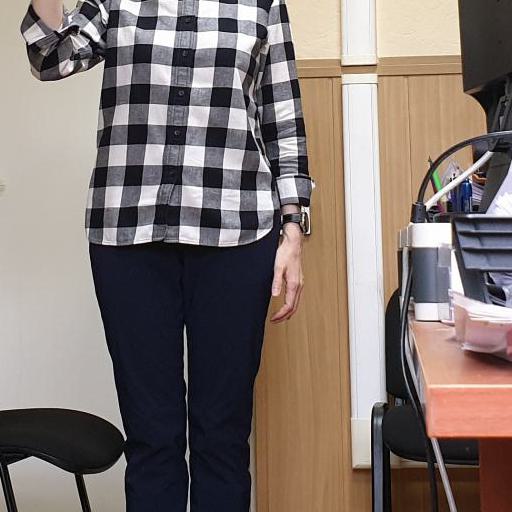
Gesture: no_gesture